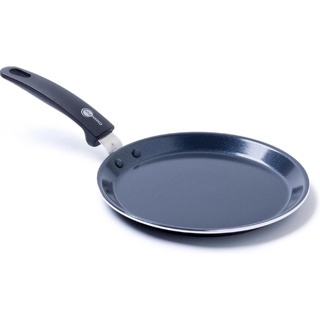
Greenpan essentials pannenkoekenpan ø24 cm
Brand: Greenpan
Category: Home & Garden > Kitchen & Dining > Cookware & Bakeware > Cookware > Crêpe & Blini Pans > Crêpe Pans